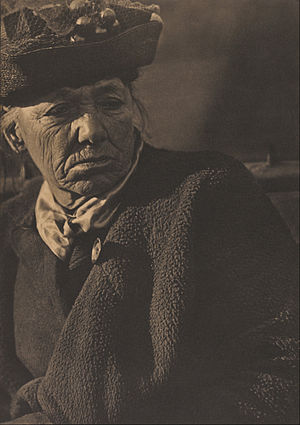
Paul Strand / Eksterne henvisninger
Portrait, Washington Square Park